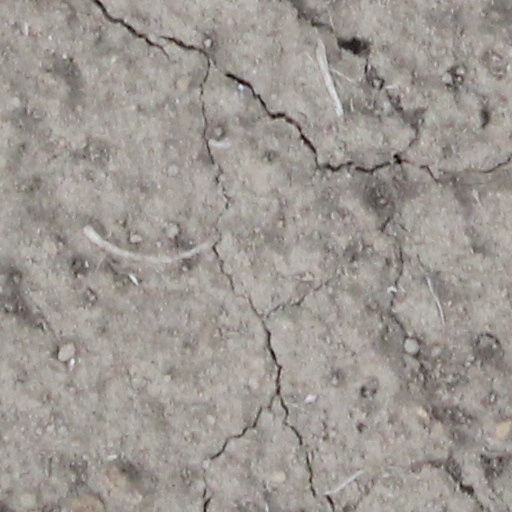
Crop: wheat